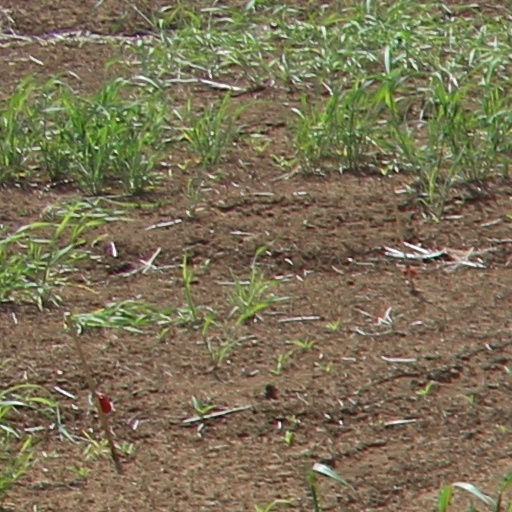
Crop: wheat